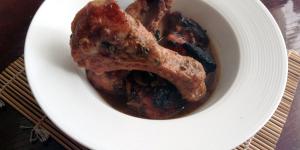
costillas de cerdo a la bbq